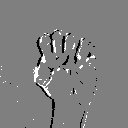
ASL letter: s